Slebech

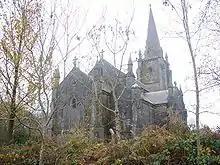
St Johns Church Slebech

The Church of St John the Baptist is a Grade II listed building which was consecrated in 1848 as Slebech Parish Church in place of the older Parish Church. It was designed by Thomas Rowlands of Haverfordwest and paid for by Baron de Rutzen with contributions from Queen Adelaide. The church was deconsecrated in 1990 due to subsidence.